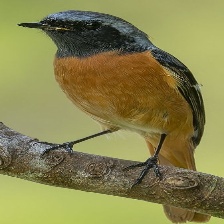
Species: DAURIAN REDSTART
Scientific name: PHOENICURUS AUROREUS